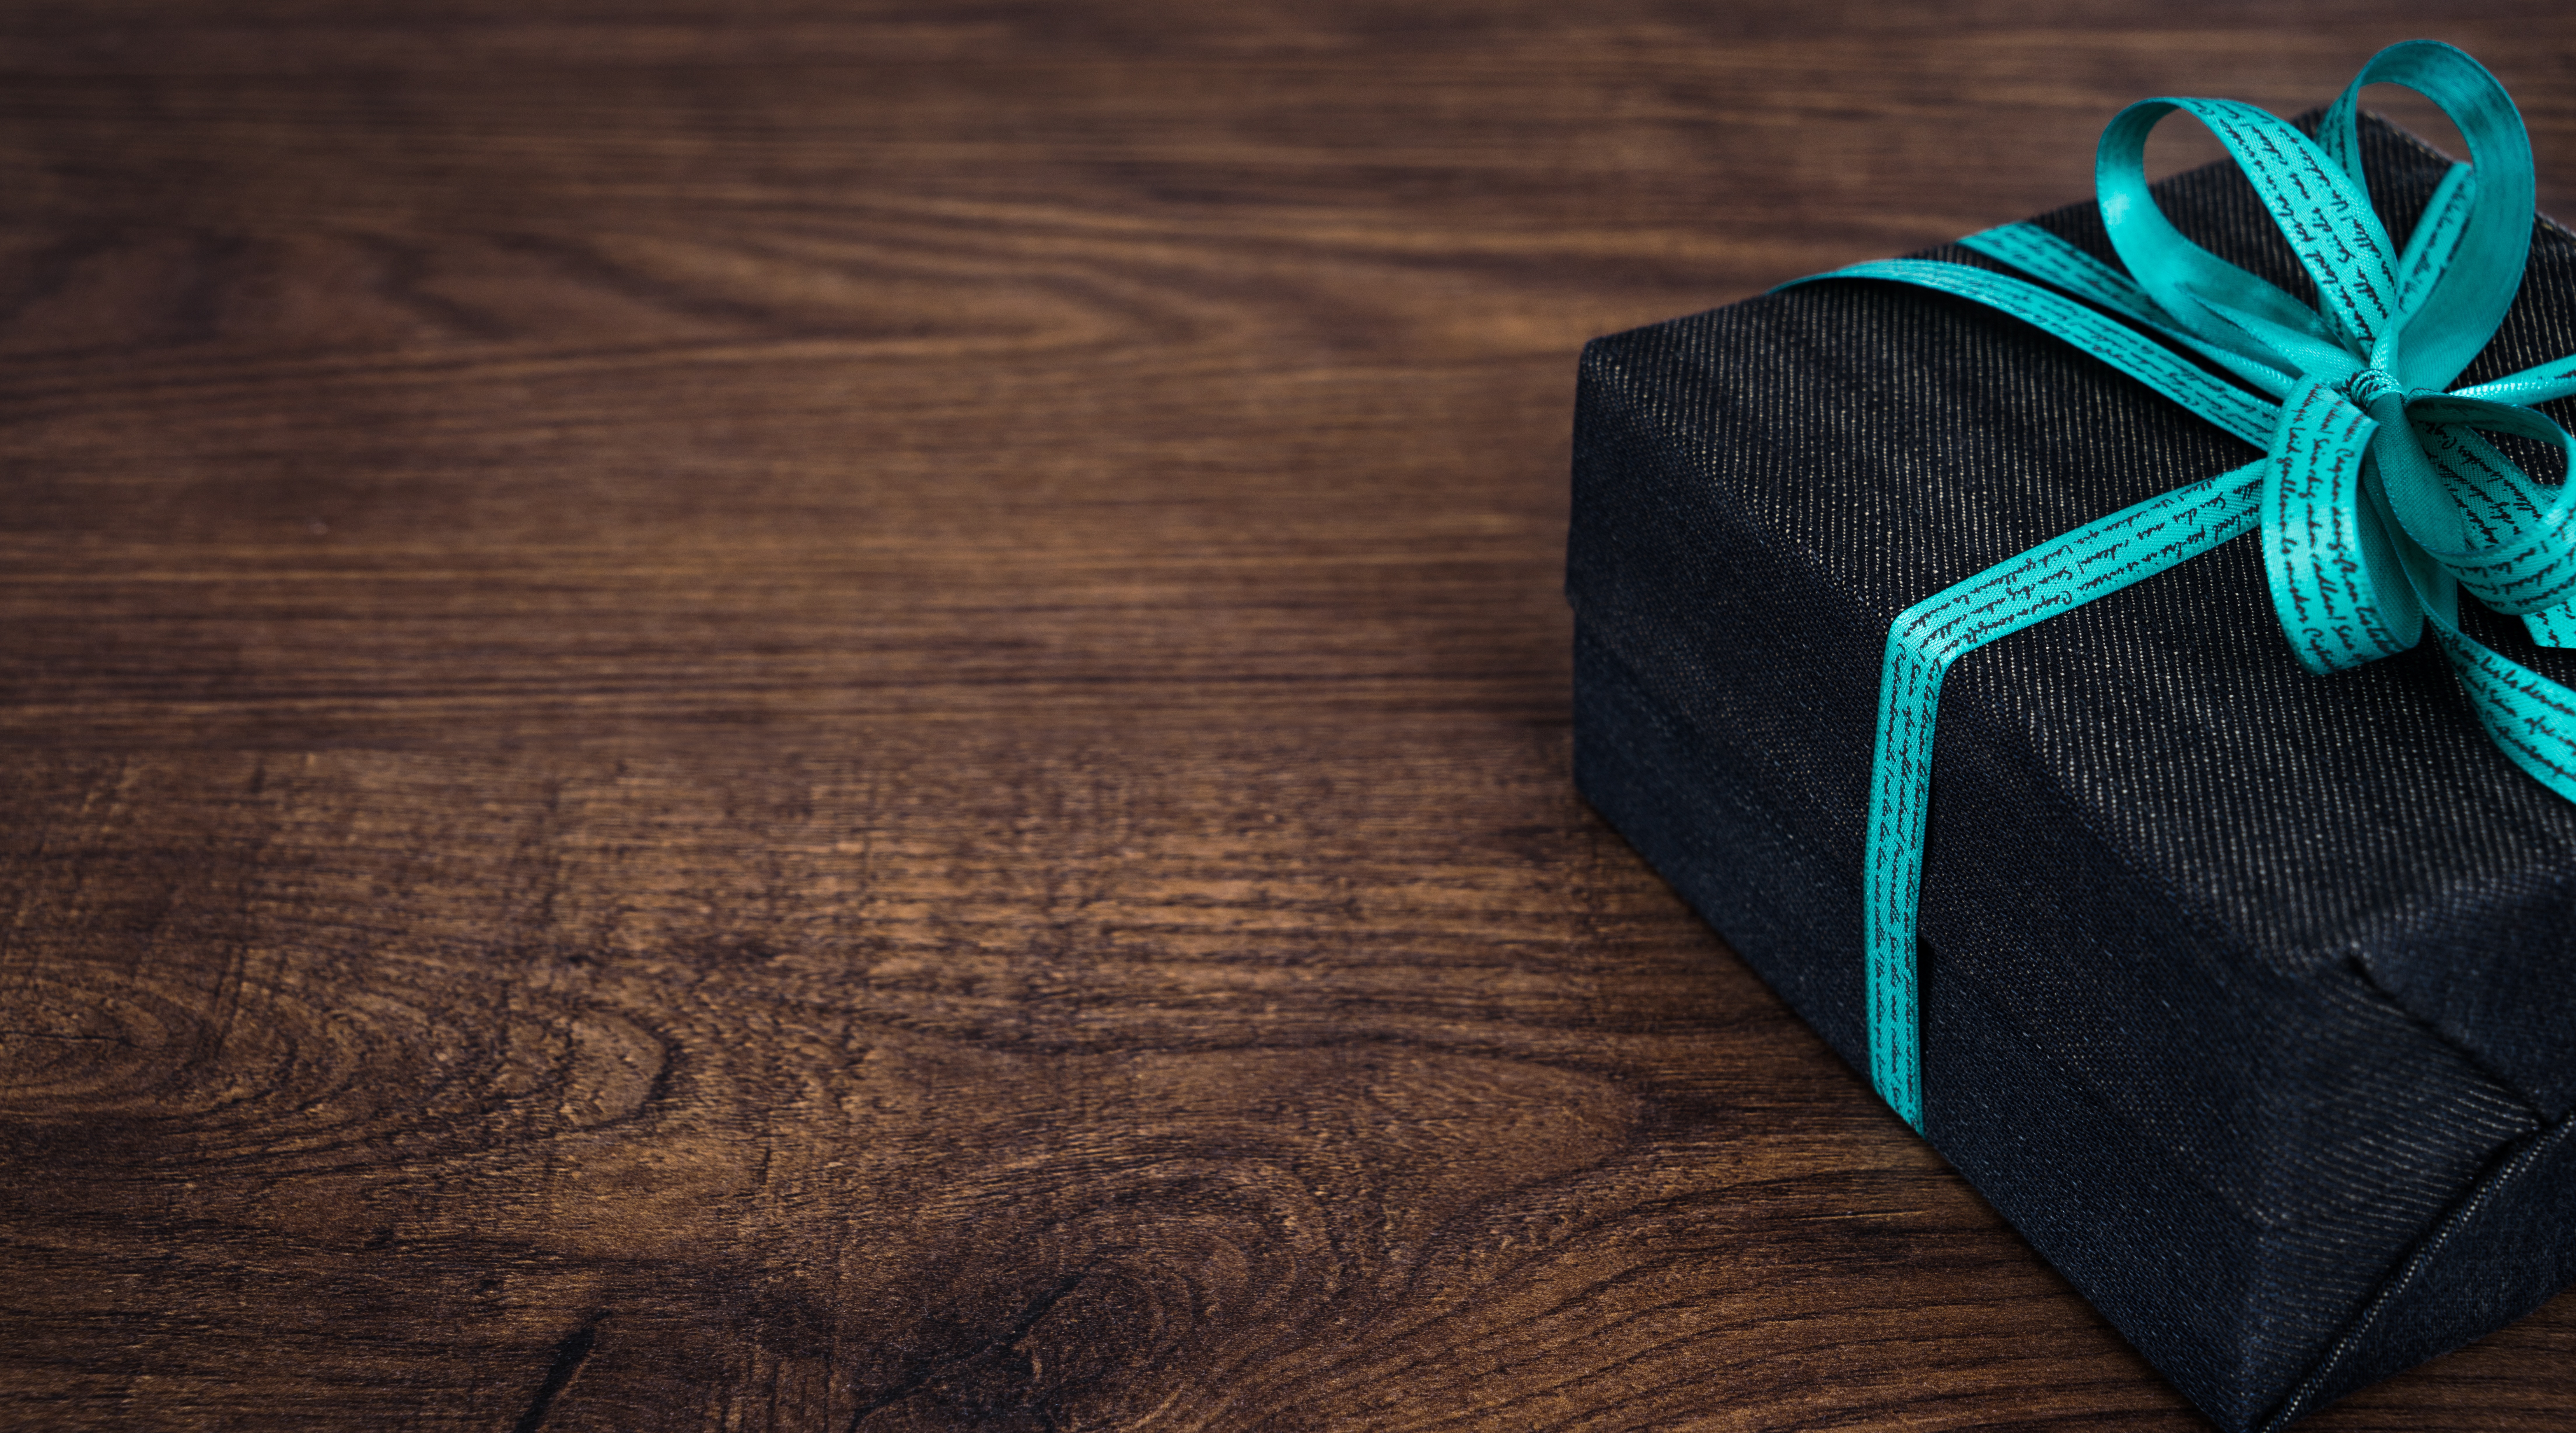
wood, celebration, gift, decoration, jeans, green, brown, fashion, blue, box, black, package, deco, textile, art, festival, joy, style, packaging, birthday, loop, made, packed, give, give away, surprise, pack, gift packaging, substances, flooring, textiles, father's day